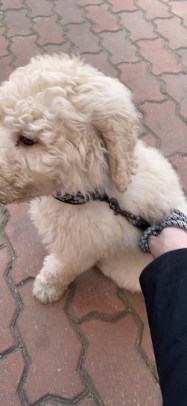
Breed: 316-n000118-standard_poodle